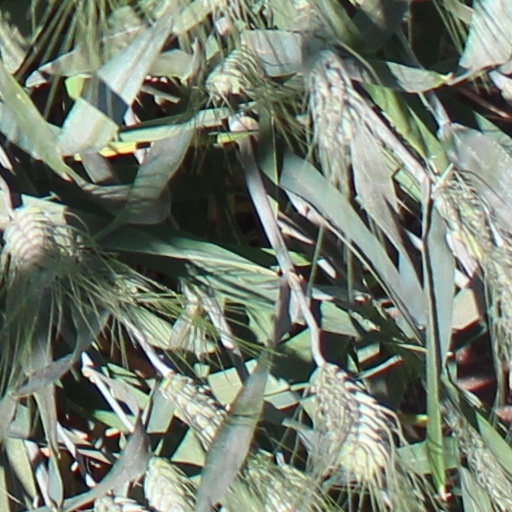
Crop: wheat